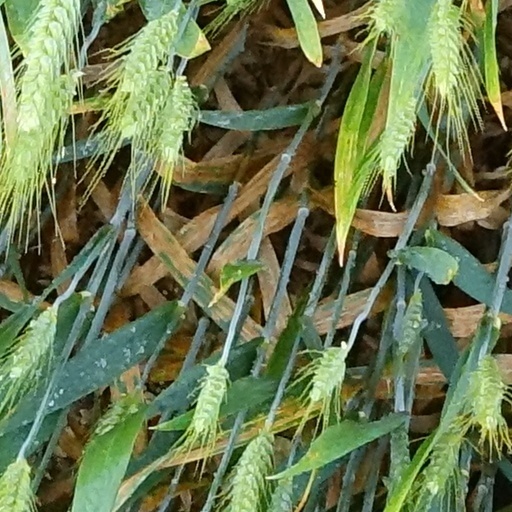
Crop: wheat